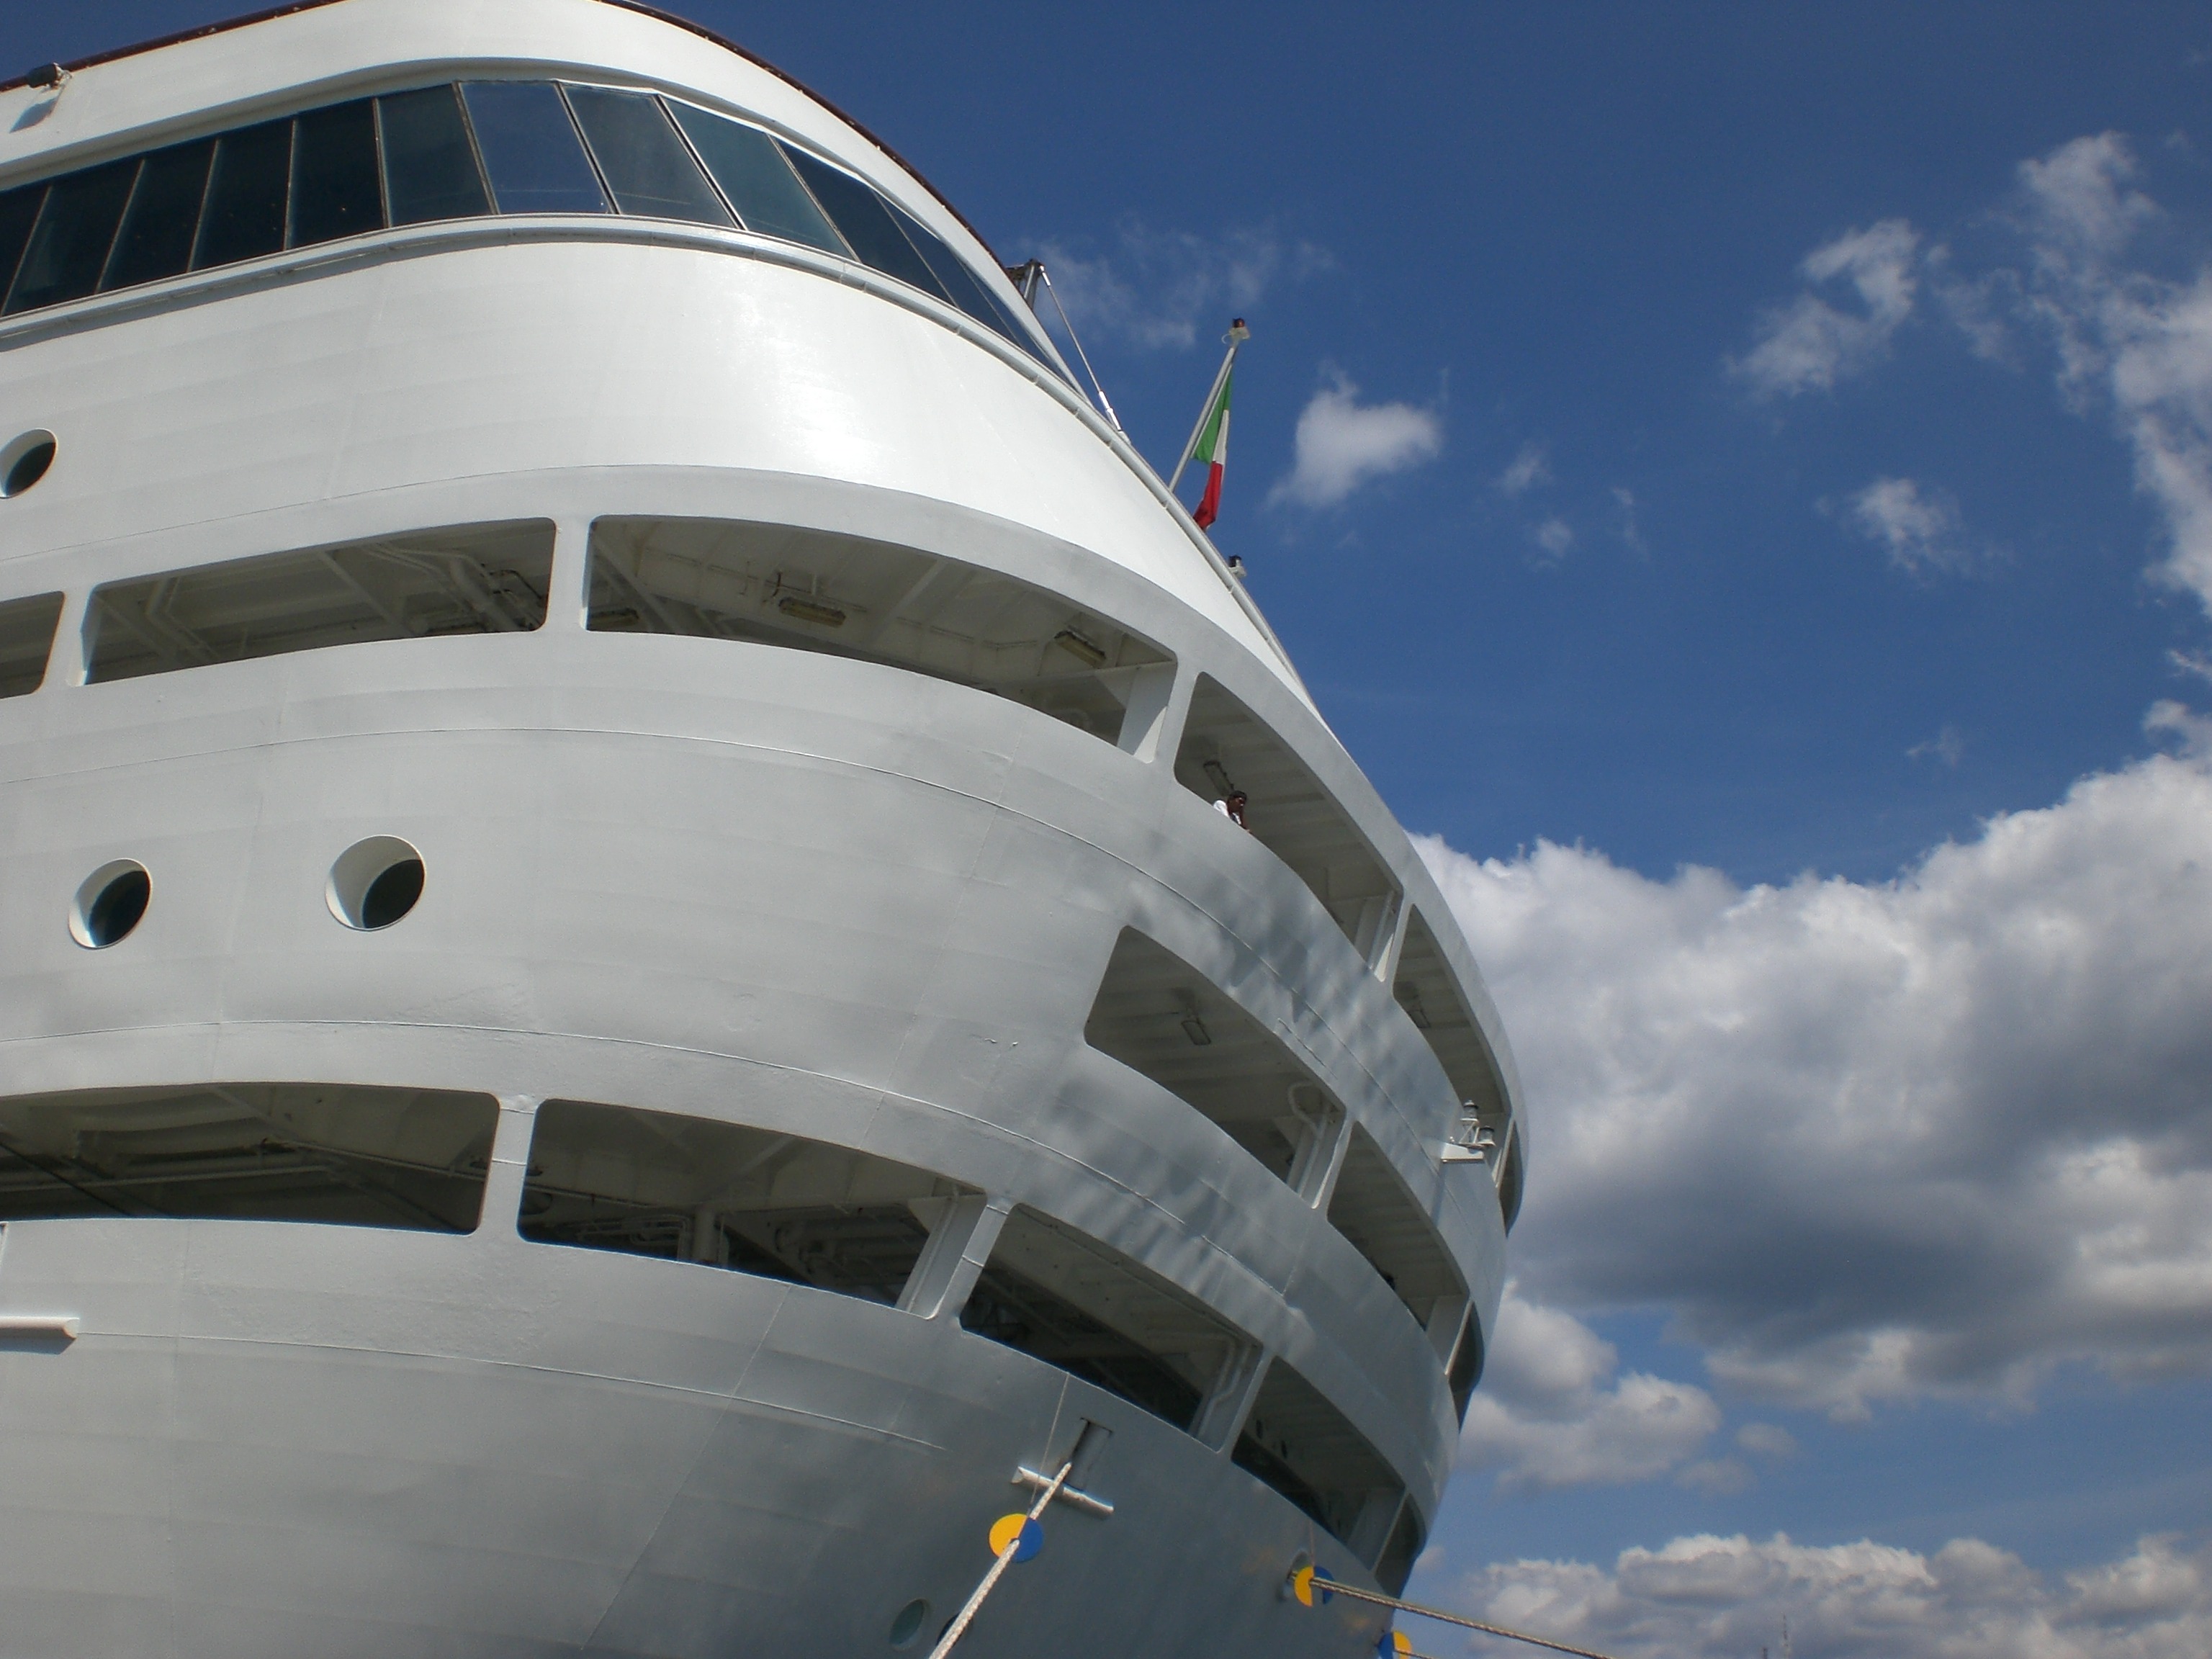
sea, sky, boat, ship, summer, aircraft, reflection, vehicle, aviation, yacht, flight, italy, blue, port, cruise, sail, dome, watercraft, cruise ship, rear, trieste, cruiser, passenger ship, ship rear, luxury yacht, control tower, atmosphere of earth